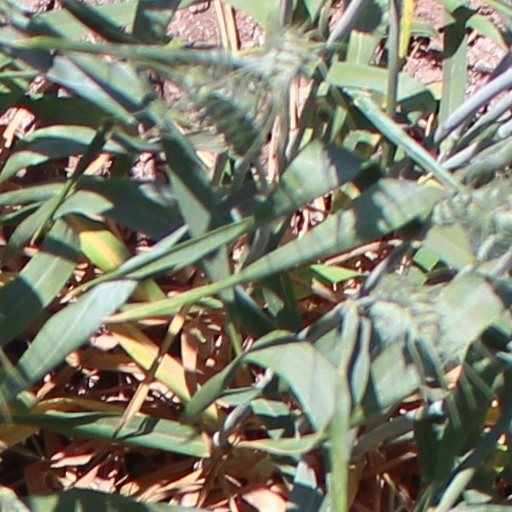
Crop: wheat